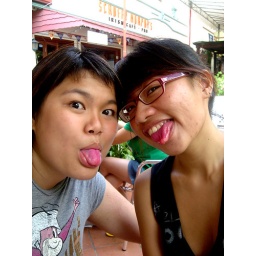
My tongue is not as pink because i did not eat as much cotton candy as the girl beside me.